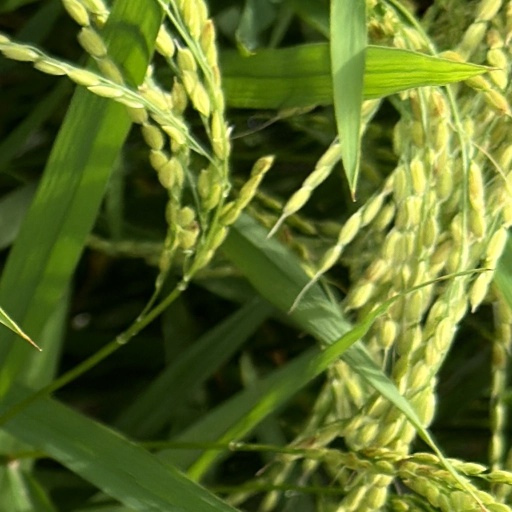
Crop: rice